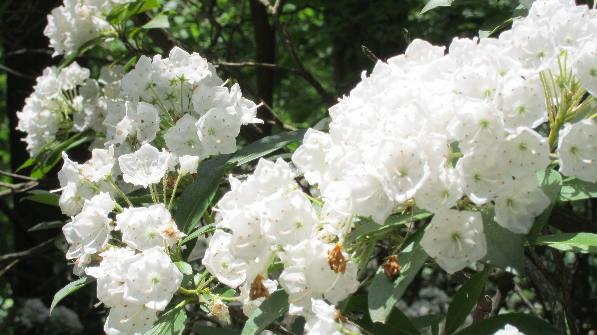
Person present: No